Norman Müller

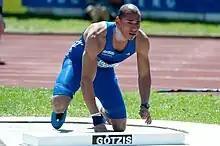
Norman Müller during the 2012 Hypo-Meeting

Norman Müller (born 7 August 1985 in Eisleben, Saxony-Anhalt) is a German decathlete. He won the men's national title in the decathlon in 2008.